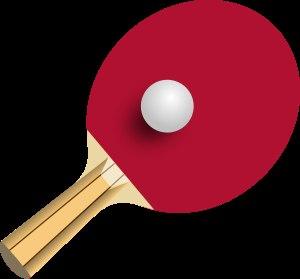
Le tennis de table, aussi appelé « ping-pong », est un sport de raquette opposant deux ou quatre joueurs autour d'une table. Le tennis de table est une activité de loisir, mais c'est également un sport olympique depuis 1988.